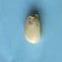
Maize quality: Good